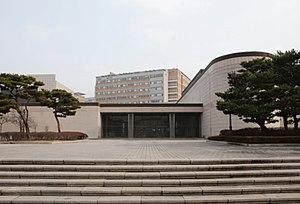
Seoul National University Museum, entrée principale.
L'université nationale de Séoul est une université nationale coréenne située à Séoul, la capitale de la Corée du Sud, fondée le 22 août 1946.